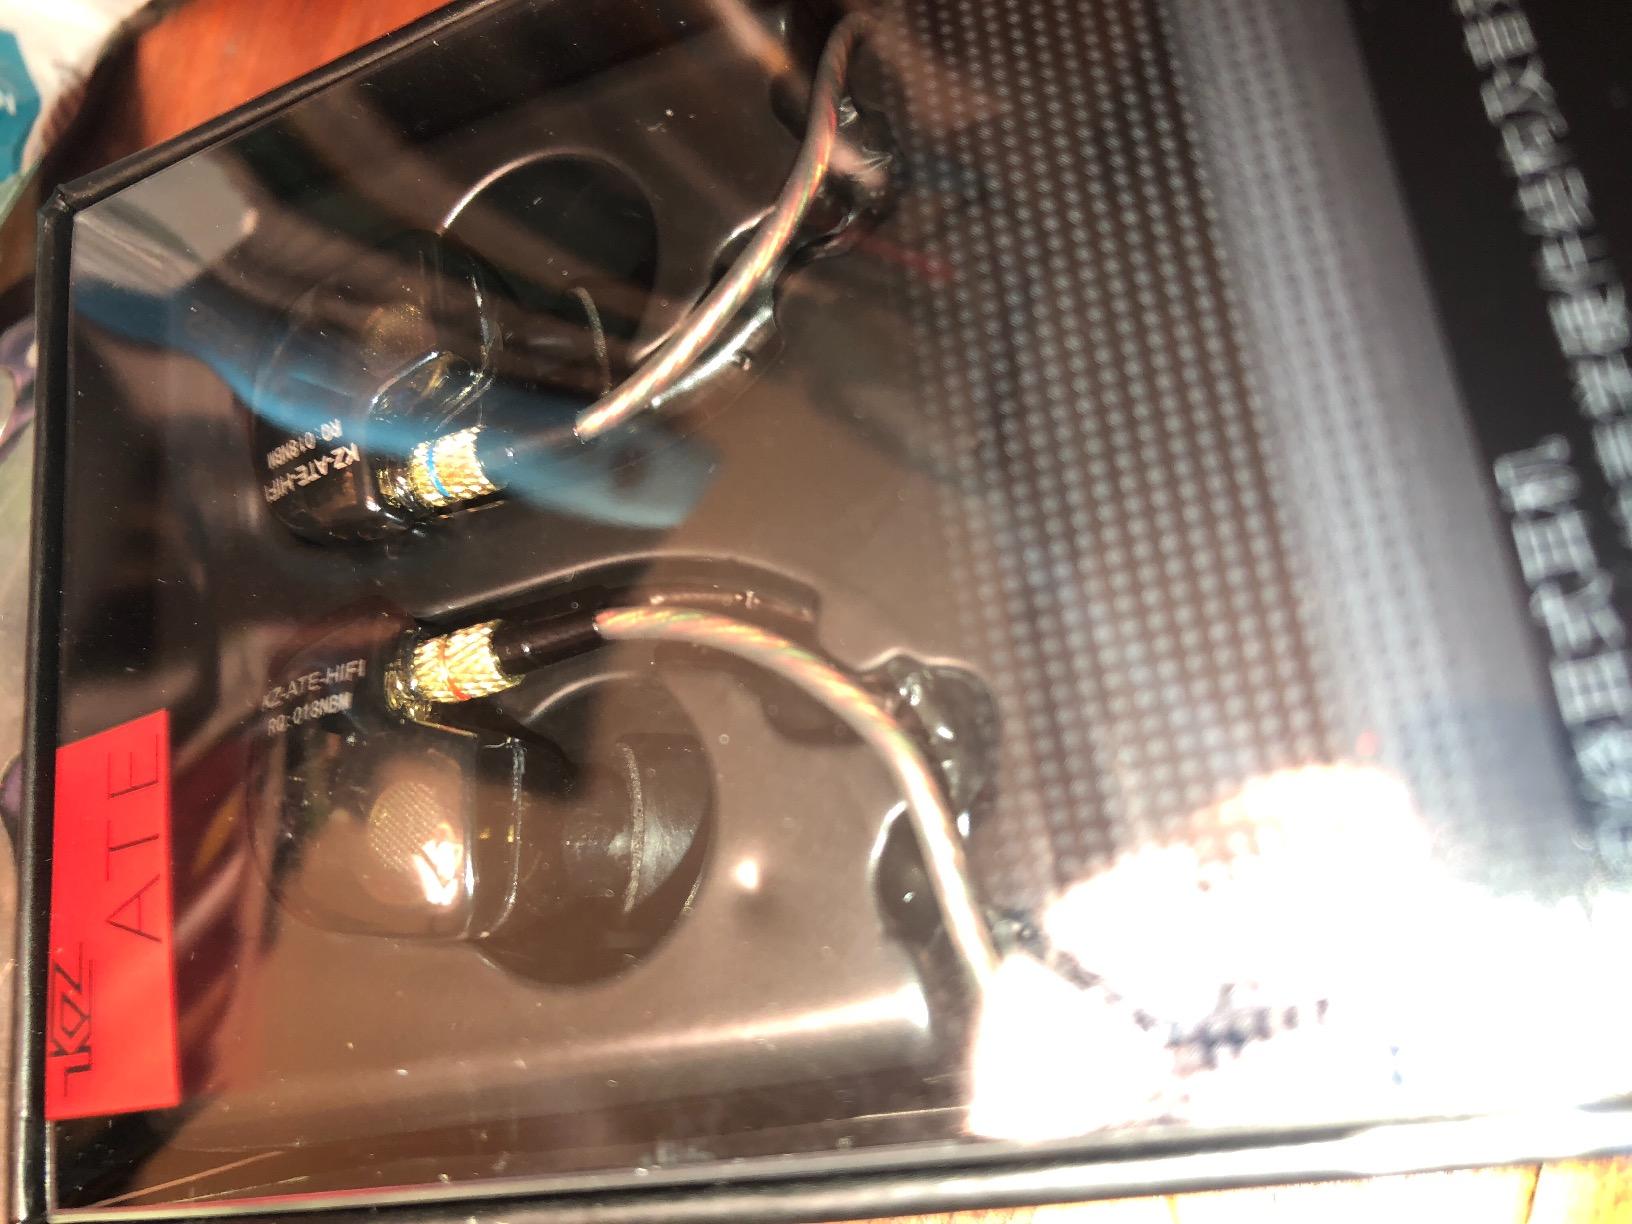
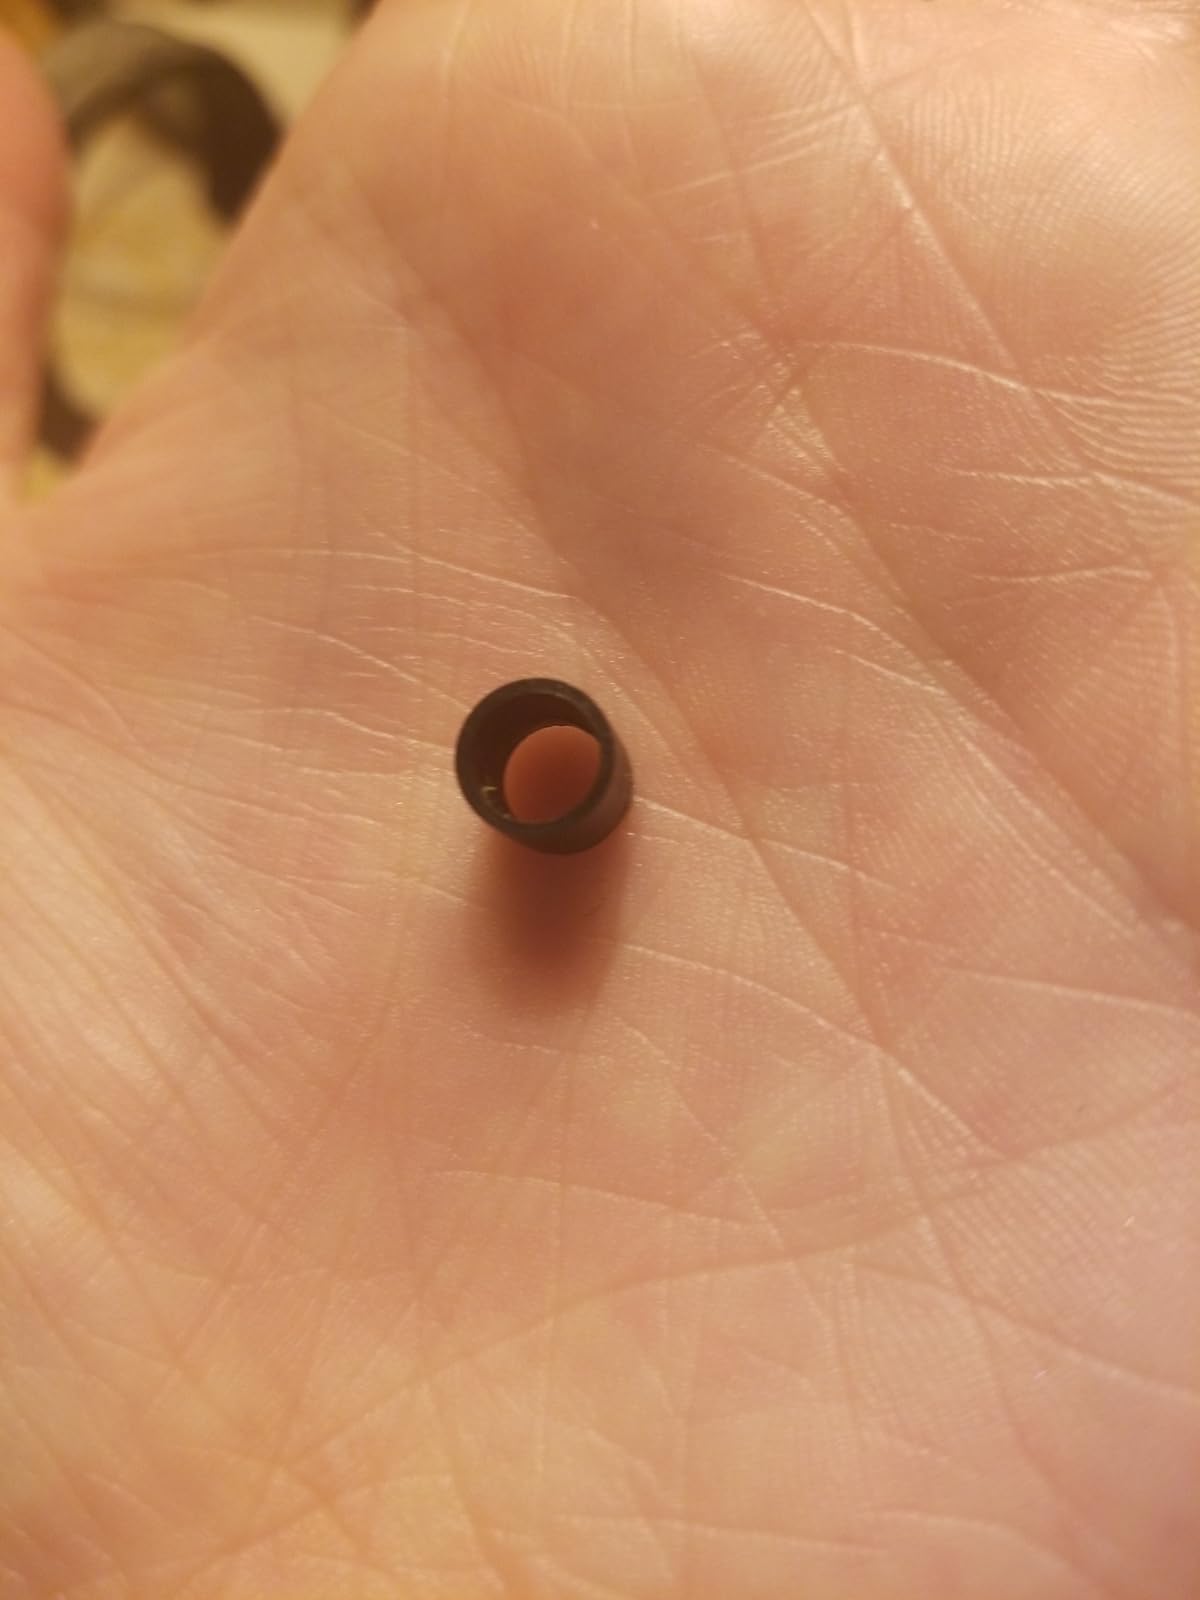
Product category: headphones
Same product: no